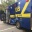
Label: ambulance